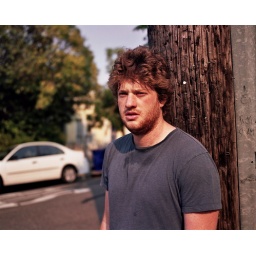
Holden and a telephone pole under scrutiny of Mamiya Rangefinder optics and photographyism.